Colt Single Action Army

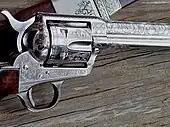
Second generation Colt engraved in 19th Century pattern

At the beginning of World War II, Colt ceased production of the Single Action Army revolver to devote more time to filling orders for the war. When the war ended, no plans were made to revive the Single Action Army revolver as the design was seen as obsolete. However, the advent of television and Western-themed movies created customer demand for the revolver, so Colt resumed manufacture in 1956 with the Second-Generation line of Single Action Army revolvers.